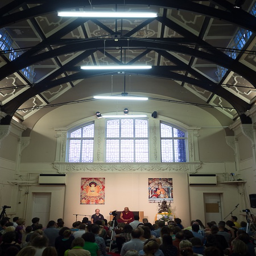
person welcomed in the main hall of person